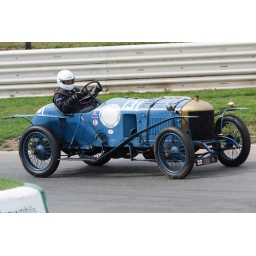
The car lives in Guernsey and is driven on the road to and from races